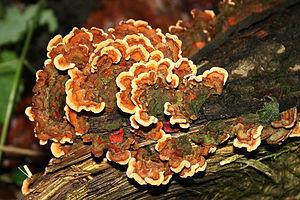
Stérée du chêne